Entry (film)

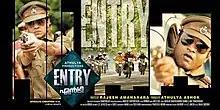

Entry is a 2013 Malayalam film directed by Rajesh Amanakara, starring Baburaj, Ranjini Haridas, Bhagath Manuel and Sija Rose in the lead roles.